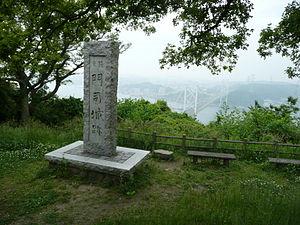
Le siège du château de Moji se déroule en 1561 au pied du château de Moji près de Kitakyūshū au Japon. Le château appartient au clan Mōri dont la capitale est la ville de Yamaguchi.